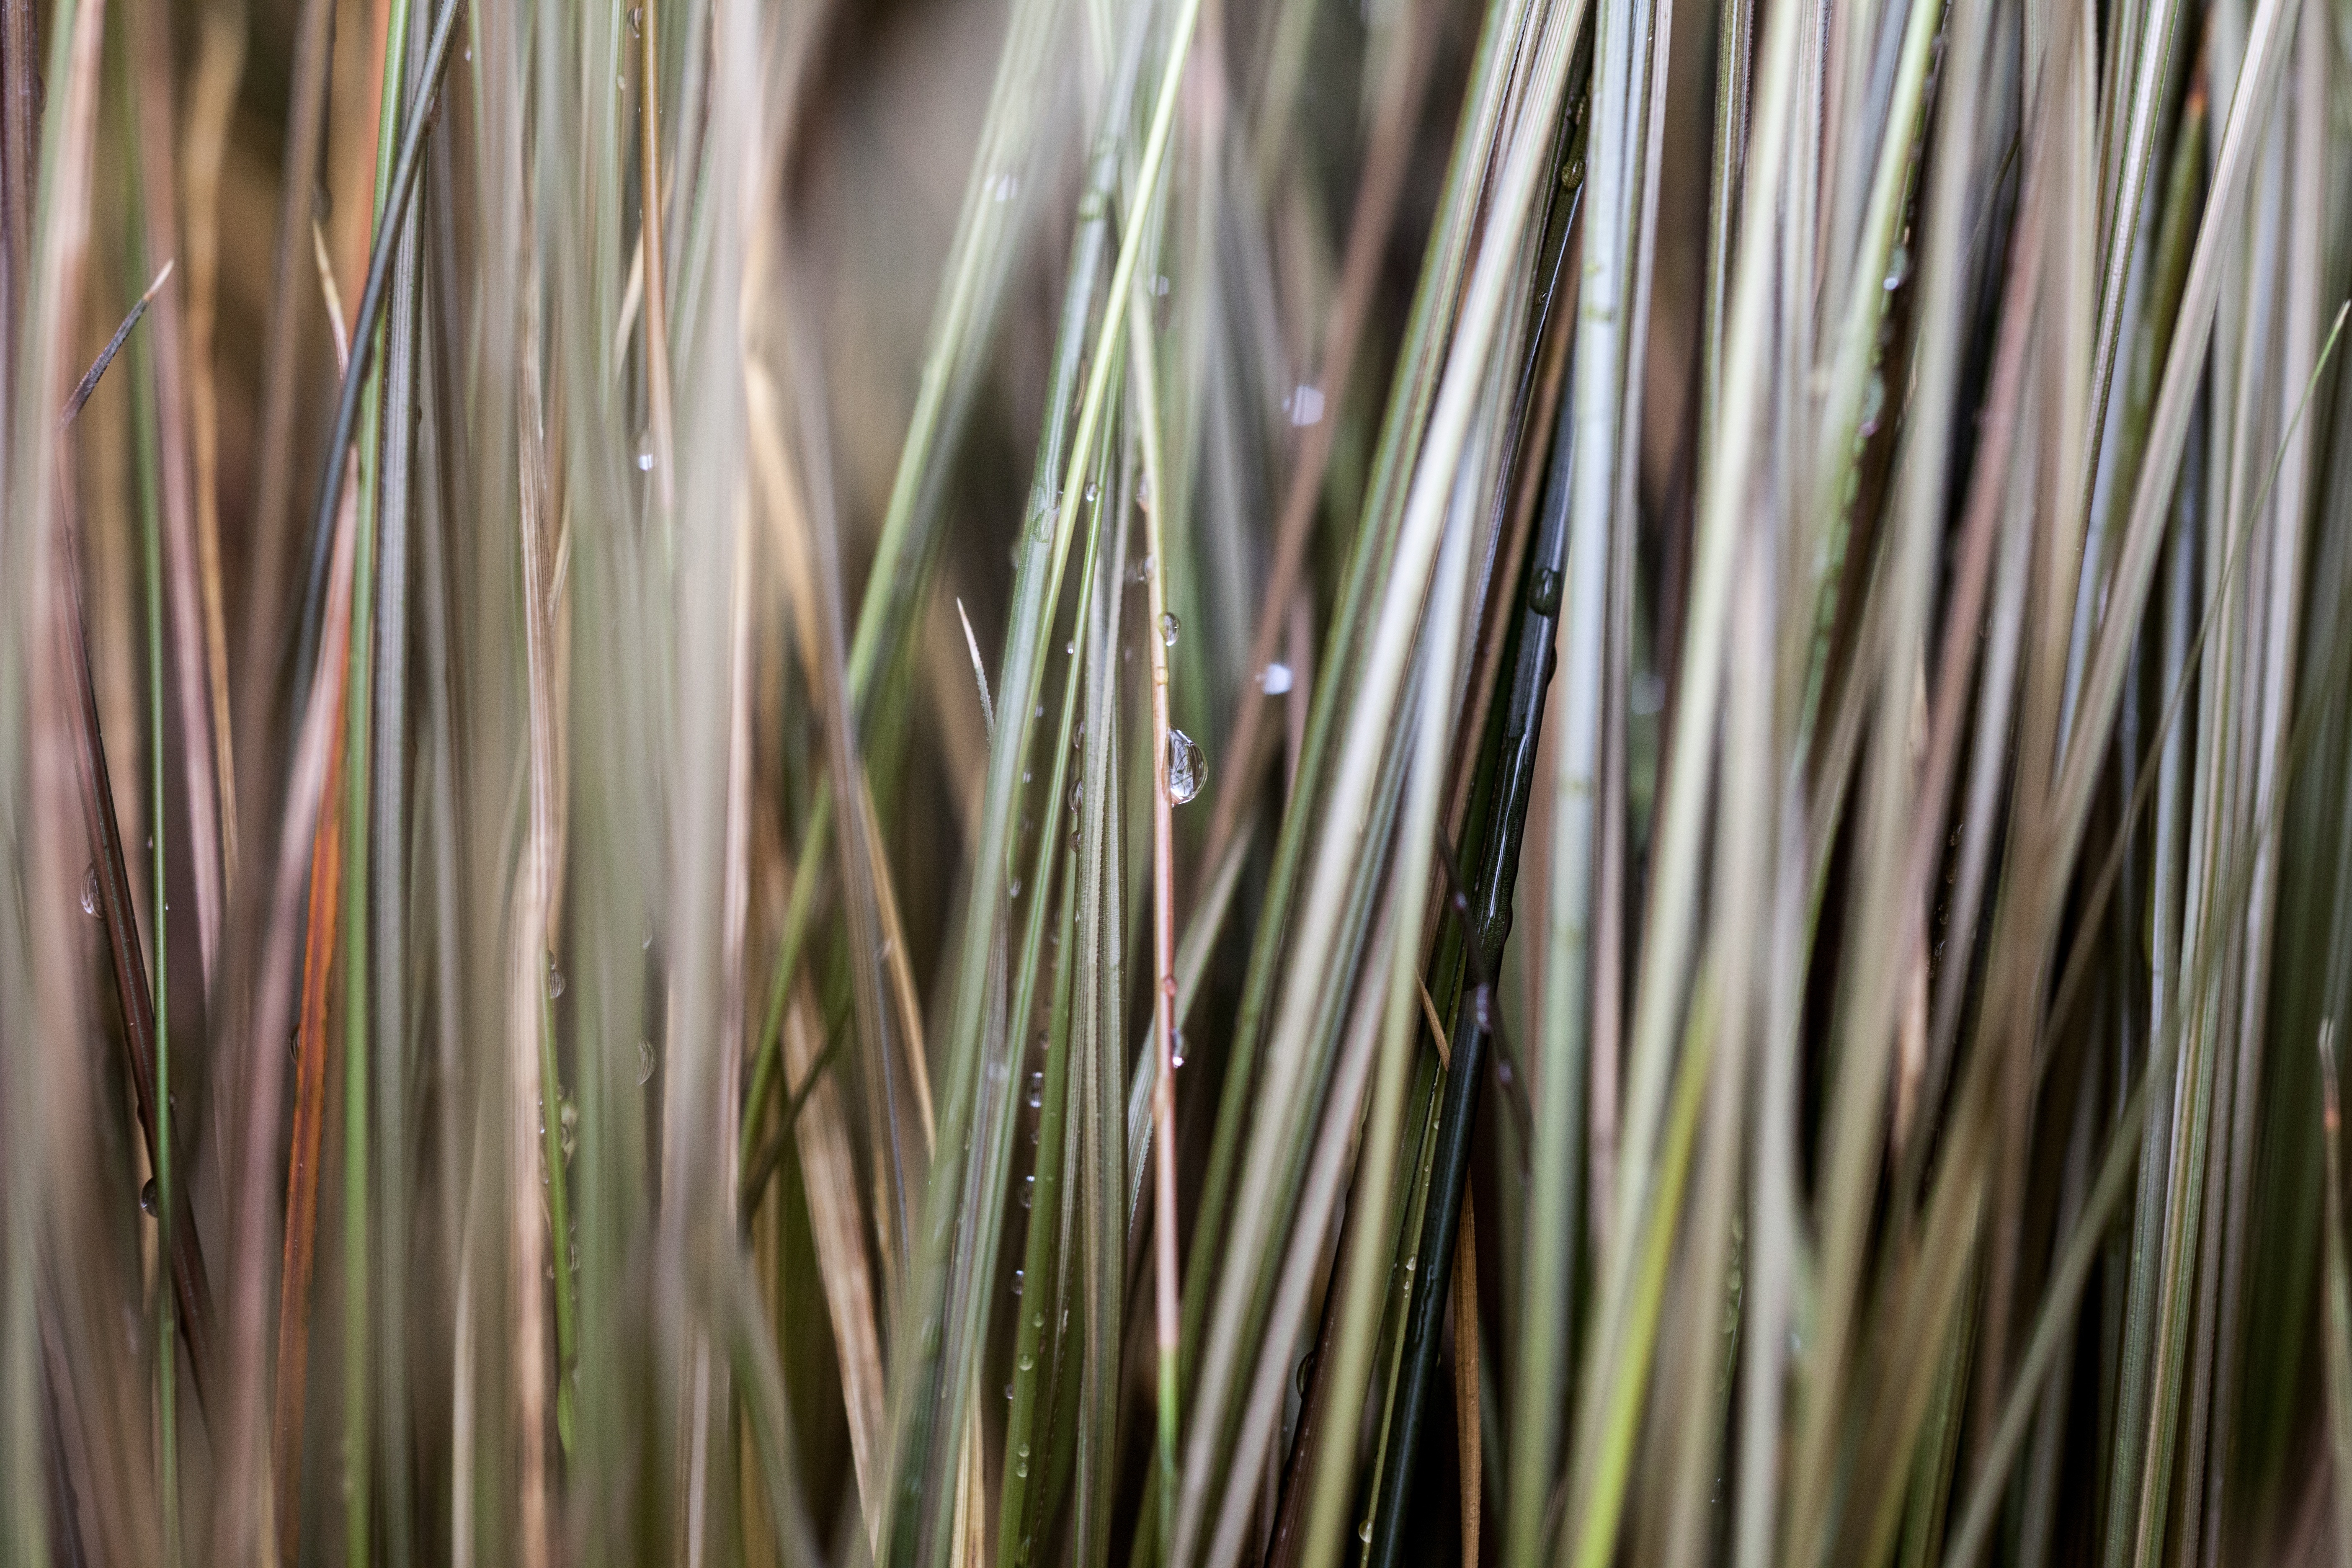
water, grass, outdoor, branch, drop, dew, plant, wet, crop, macro, autumn, twig, cane, bamboo, flowering plant, grass family, plant stem, land plant, hierochloe, phragmites, arecales